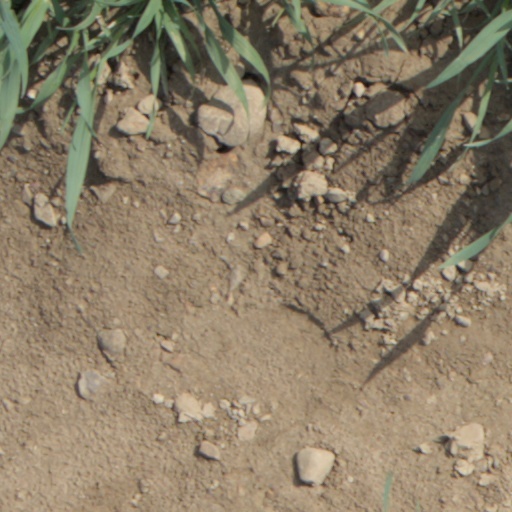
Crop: wheat